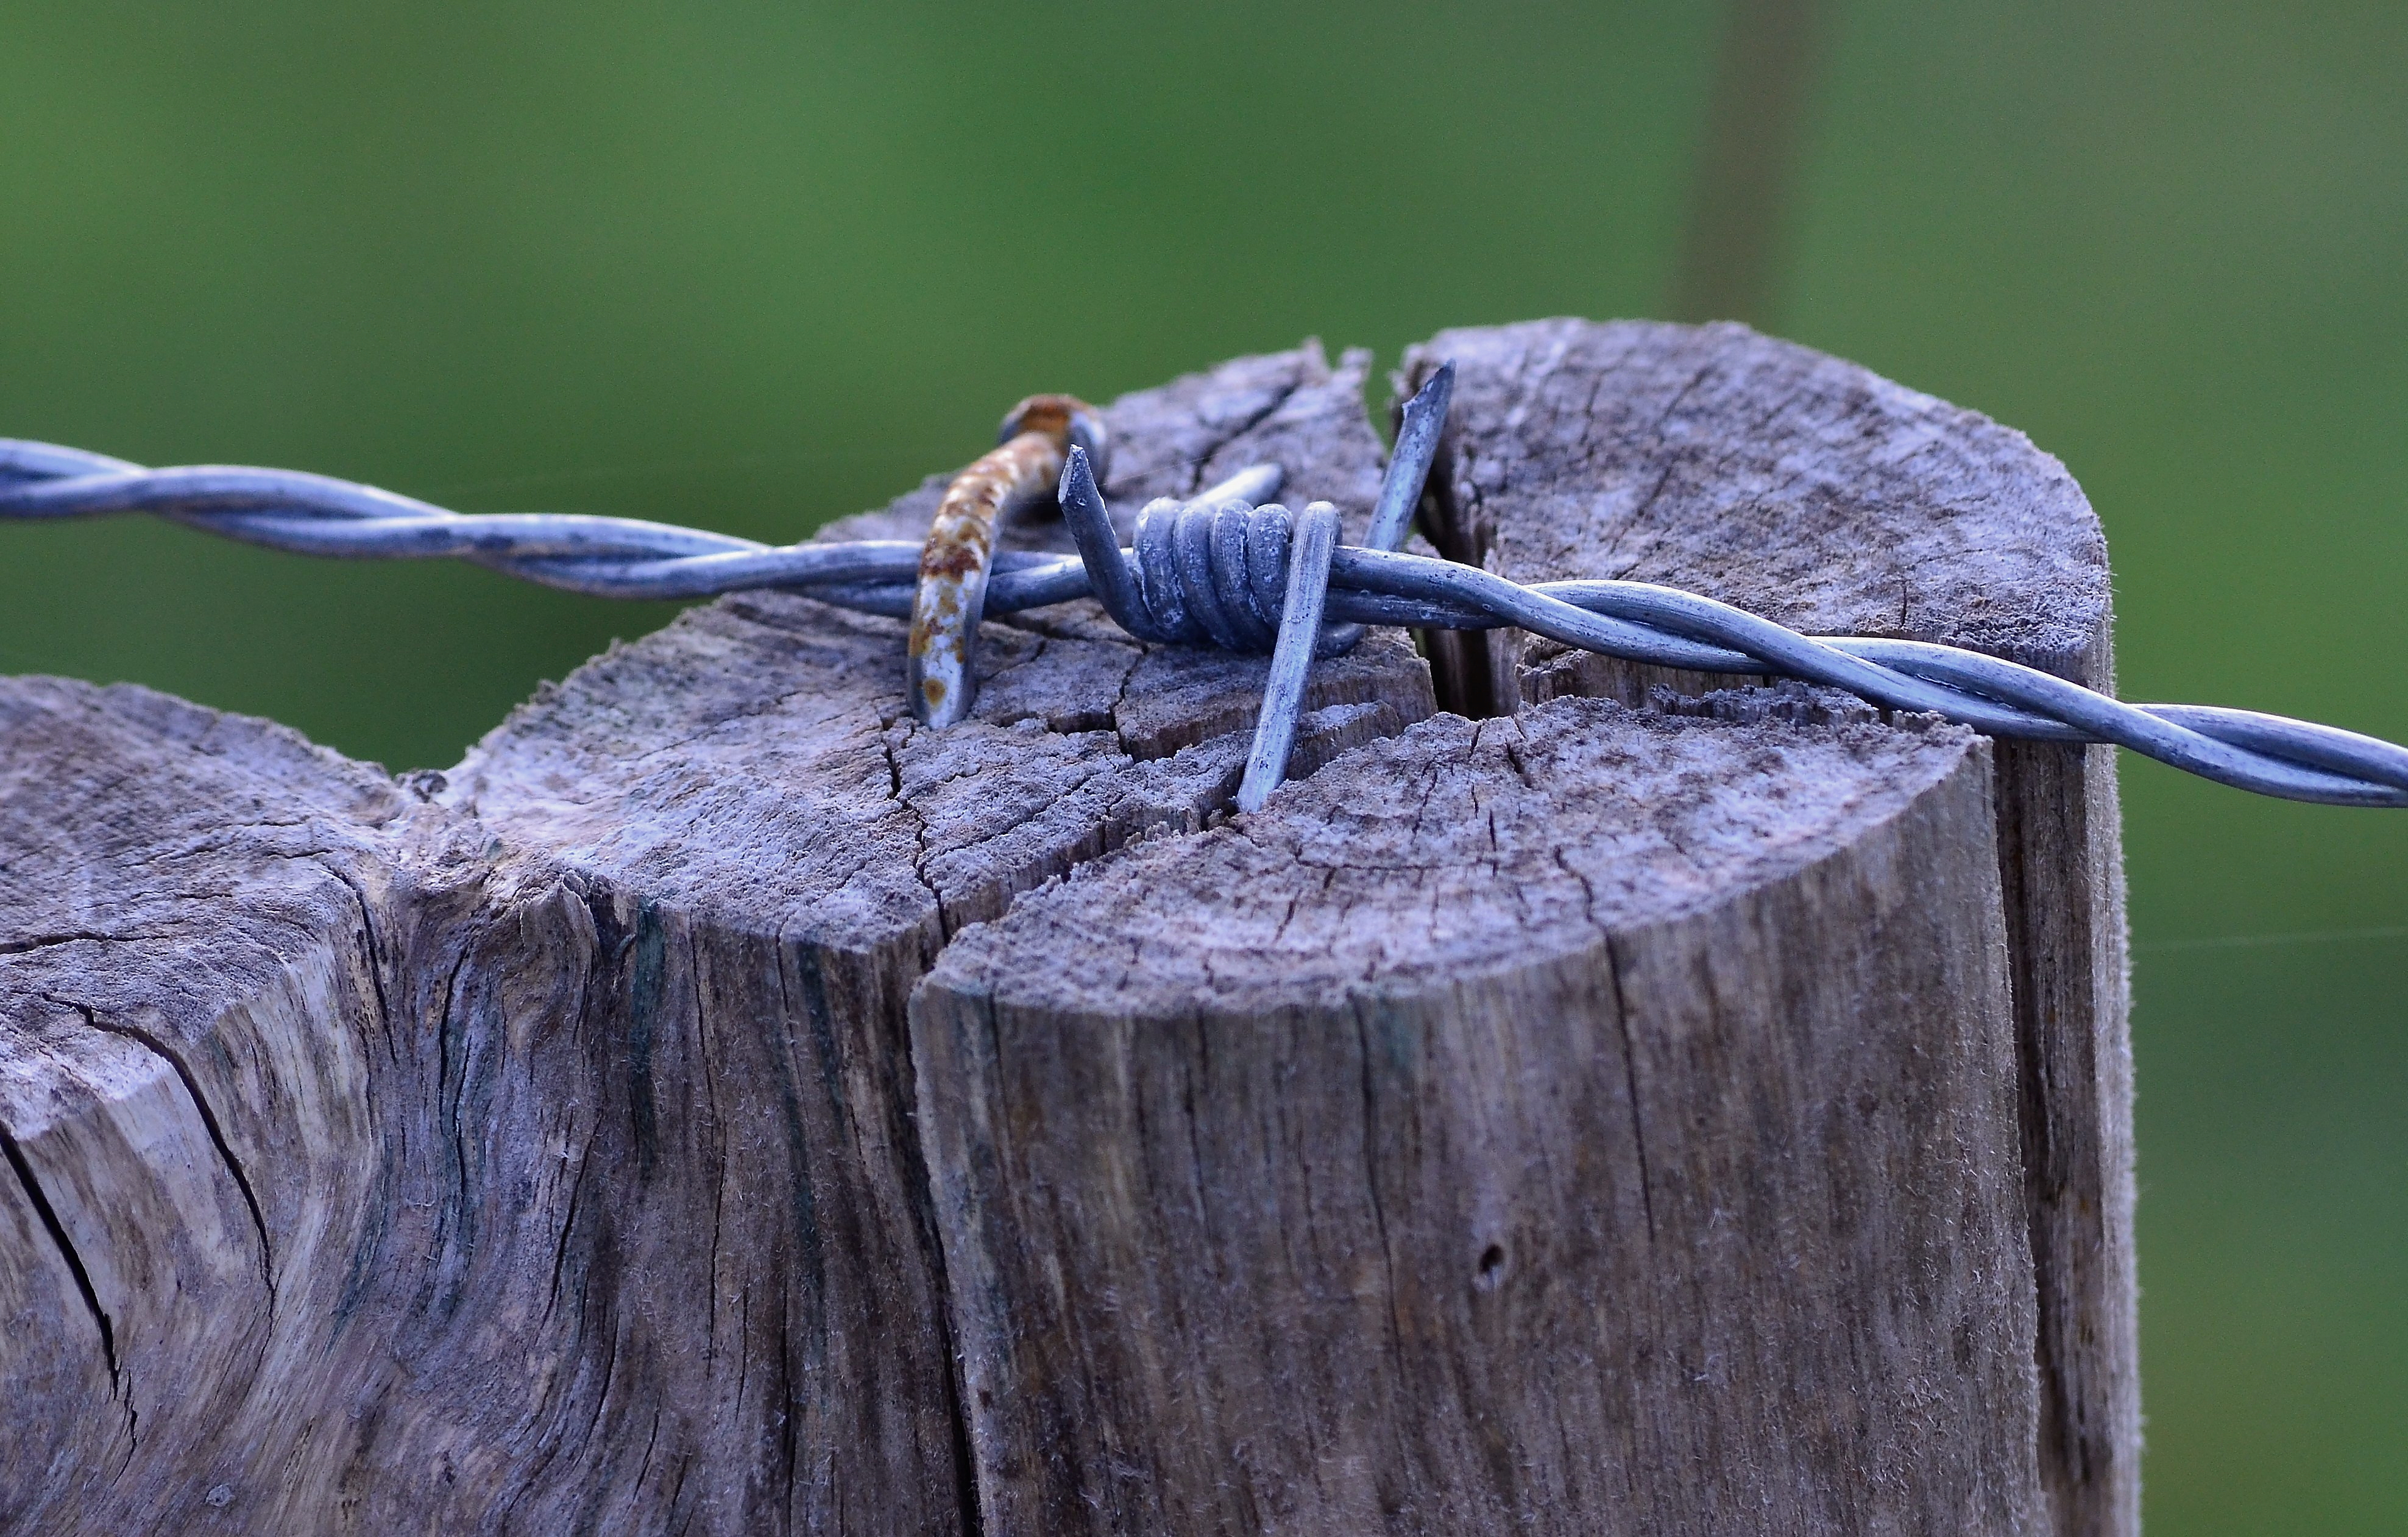
nature, wing, wildlife, insect, fauna, invertebrate, close up, ggl1, gaby1, varios, some, nikond5100, macro photography, arthropod, plant stem